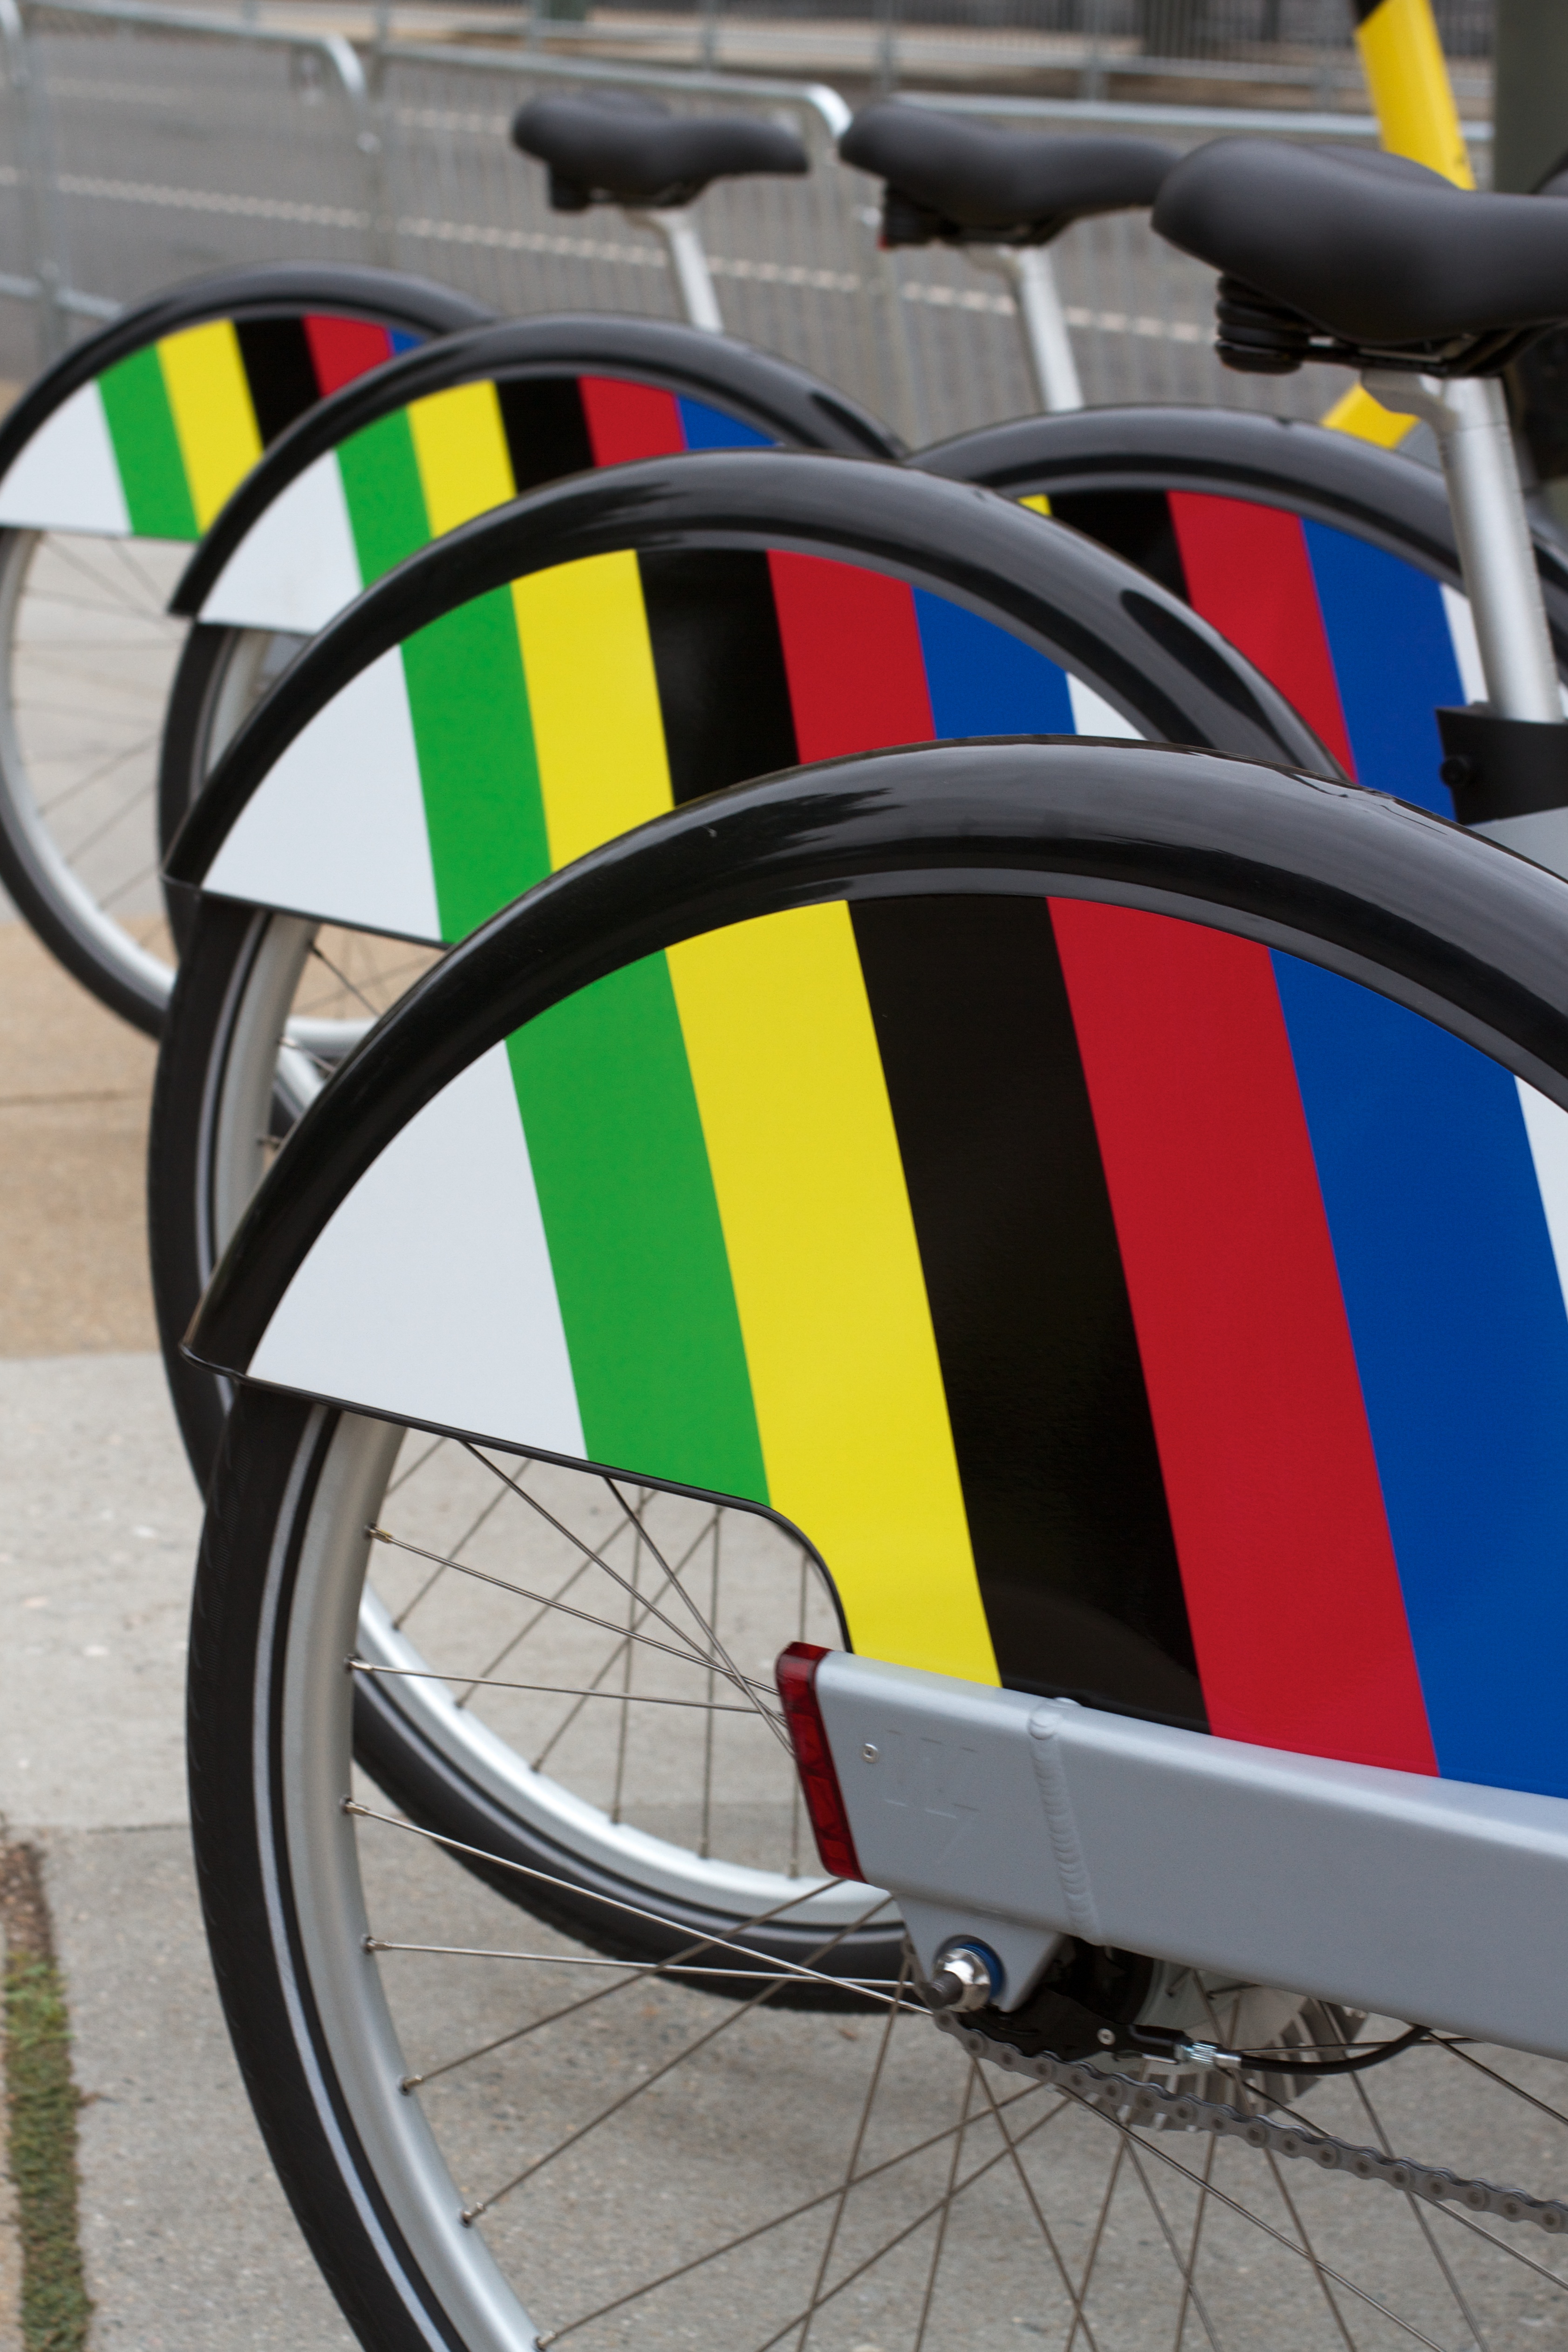
wheel, window, bicycle, vehicle, color, sports equipment, vcubrb, theworldsatvcu, bicycle wheel